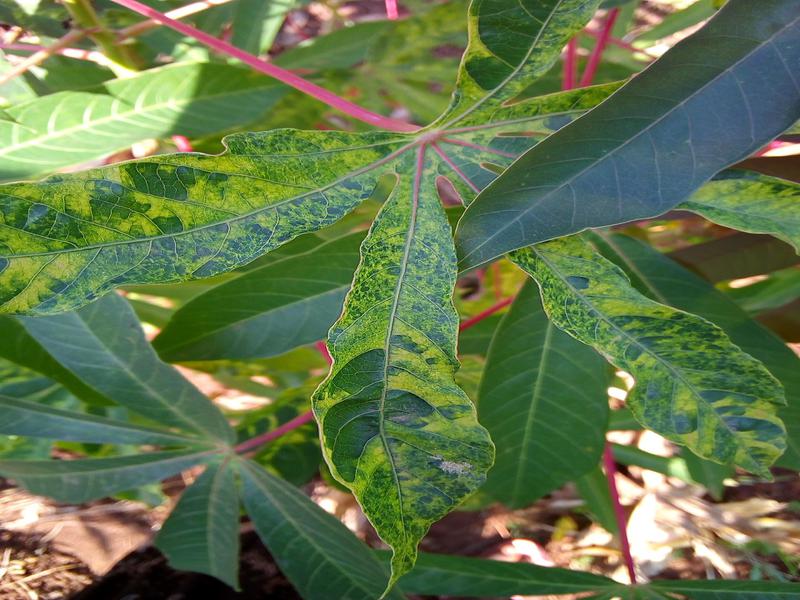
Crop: cassava
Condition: mosaic_disease